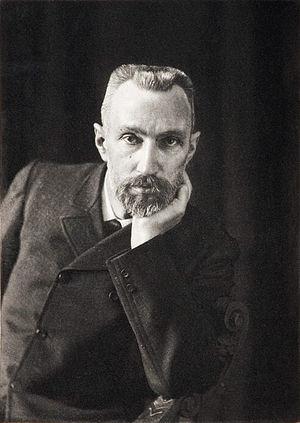
Pierre Curie est un physicien français. Il est principalement connu pour ses travaux en radioactivité, en magnétisme et en piézoélectricité. Lui et son épouse, Marie Curie, pionniers de l'étude des radiations, reçurent une moitié du prix Nobel de physique de 1903 « en reconnaissance des services extraordinaires qu'ils ont rendus par leur effort conjoint de recherches sur les phénomènes des radiations découvertes par le professeur Henri Becquerel ».
La liste des personnes transférées au Panthéon, à Paris, présente les 78 personnalités panthéonisées à ce jour.
La Notice sur les travaux scientifiques de Pierre Curie a été écrite par Pierre Curie en 1902. Elle regroupe les fonctions et titres de l'auteur, la liste de ses publications jusqu'à cette période ainsi qu'un résumé de ses travaux en physique, en chimie, en piézoélectricité, en cristallographie et en radioactivité jusqu'à cette période. Elle comprend 29 pages et a été éditée par Gauthier-Villars. Elle n'a pas été rééditée mais peut être trouvée en format numérique. Voici son contenu :